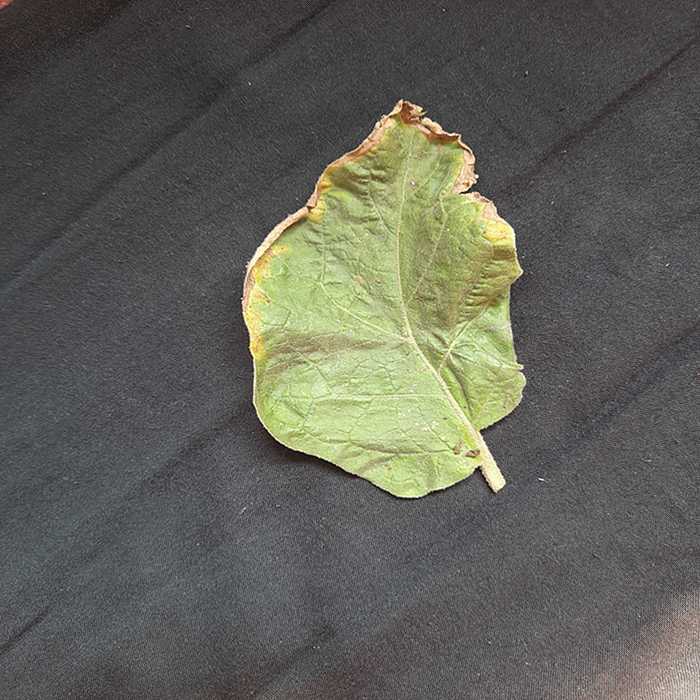
Plant: Eggplant
Label: Eggplant begomovirus